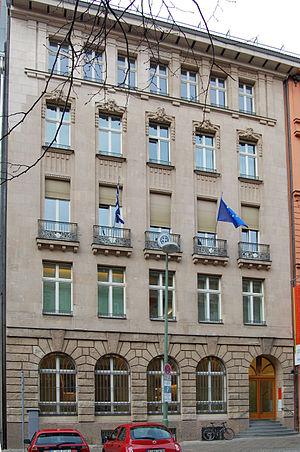
Cette liste comprend les représentations diplomatiques de la Grèce, à l'exclusion des consulats honoraires. La Grèce a une présence diplomatique mondiale étendue.